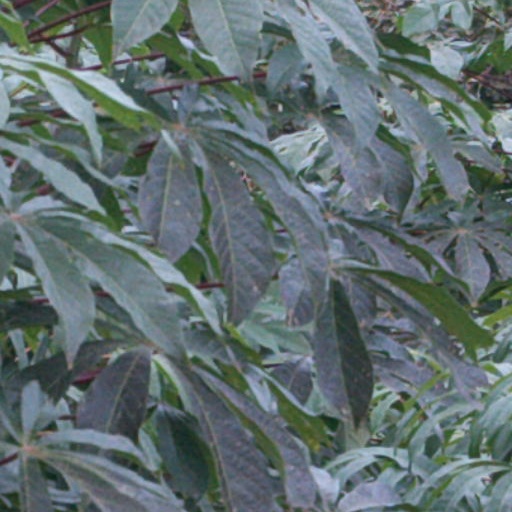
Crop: cassava